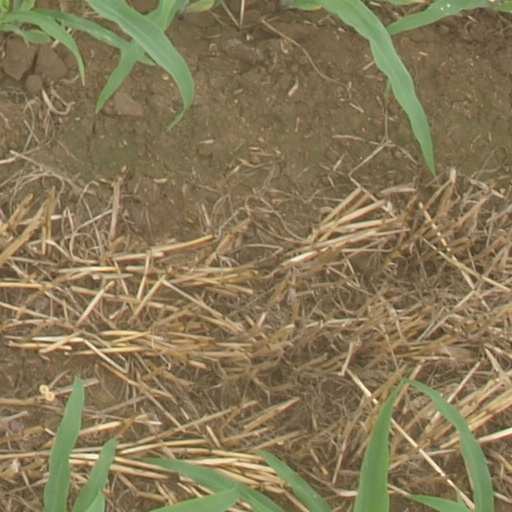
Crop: maize; corn